Virginia City Church

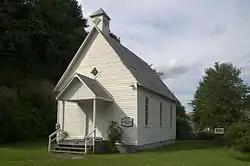

Virginia City Church is a historic church located on Bull Run Road, near the small town of St. Paul, in Wise County, of southwestern Virginia. It is situated in the Appalachian Mountains / Blue Ridge Mountains chans. It was built about 1895, and is a small, one-room wood-frame vernacular church structure. It has a front gable roof and walls now covered with weatherboard. The rectangular building measures 20 feet by 32 feet.